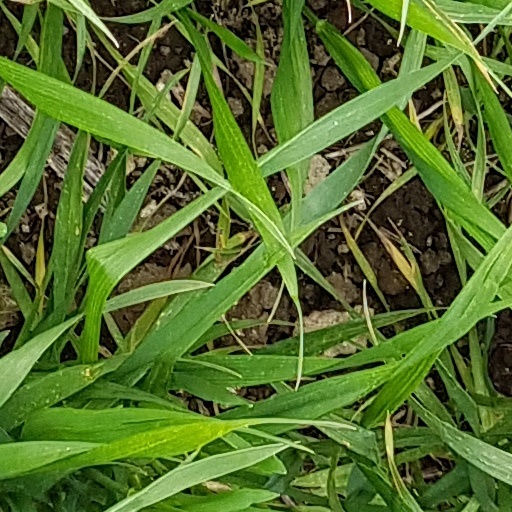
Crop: wheat